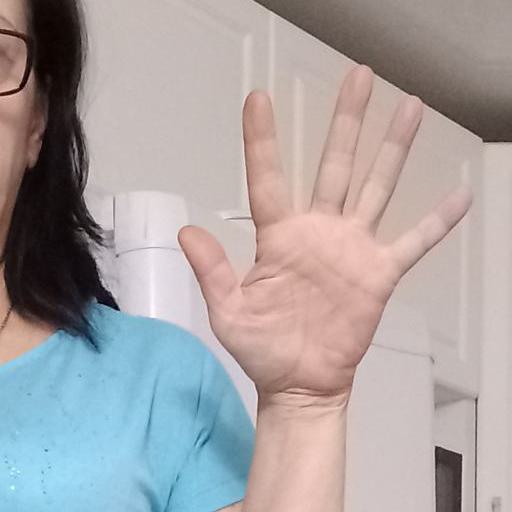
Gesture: palm